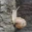
Label: snail